Balaclava, Grey County, Ontario

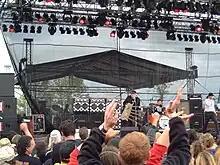
Cheap Trick at Great Lakes Jam

Beginning on August 27, the festival featured Alice Cooper, Joe Walsh, The B-52's, Johnny Winter, Creedence Clearwater Revisited, Blue Öyster Cult, Steppenwolf, Kim Mitchell, Rick Derringer, and Cheap Trick, among others.